Retirement community

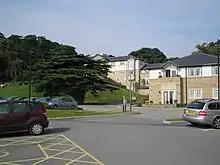
Retirement village in Ilkley, England

A retirement community is a residential community or housing complex designed for older adults who are generally able to care for themselves. Assistance from home care agencies is allowed in some communities, and activities and socialization opportunities are often provided. Some of the characteristics typically are: the community must be age-restricted or age-qualified, residents must be partially or fully retired, and the community offers shared services or amenities.